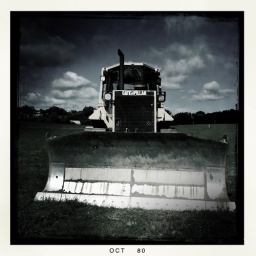
I saw this bulldozer in a field near my house when I was taking a walk